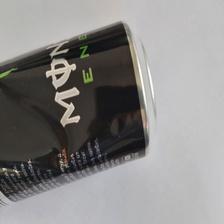
Label: cans